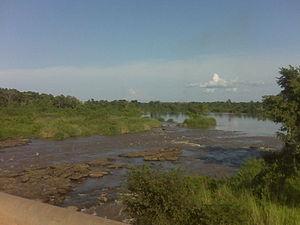
Dungu est une ville chef-lieu de territoire de même nom Dungu dans la province du Haut-Uele en République démocratique du Congo. elle se divise en 3 commune principaux Uye, Ngilima aussi Dungu centre et Bamokandi Elle se situe au confluent des 3 rivières Dungu et Kibali, qui devient l’Uele. La végétation de Dungu est la savane boisée.